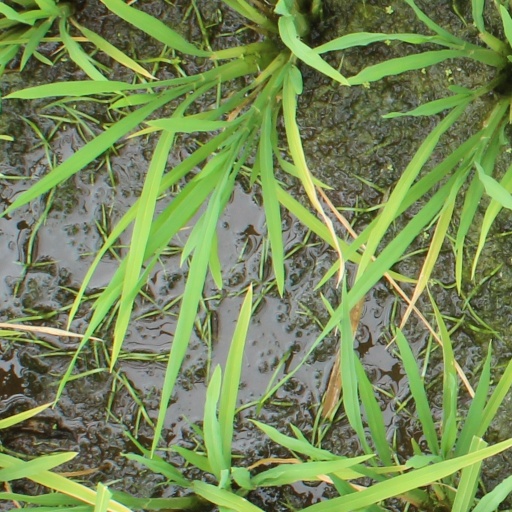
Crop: rice